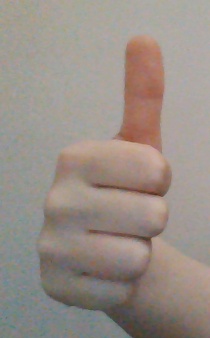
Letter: aleff